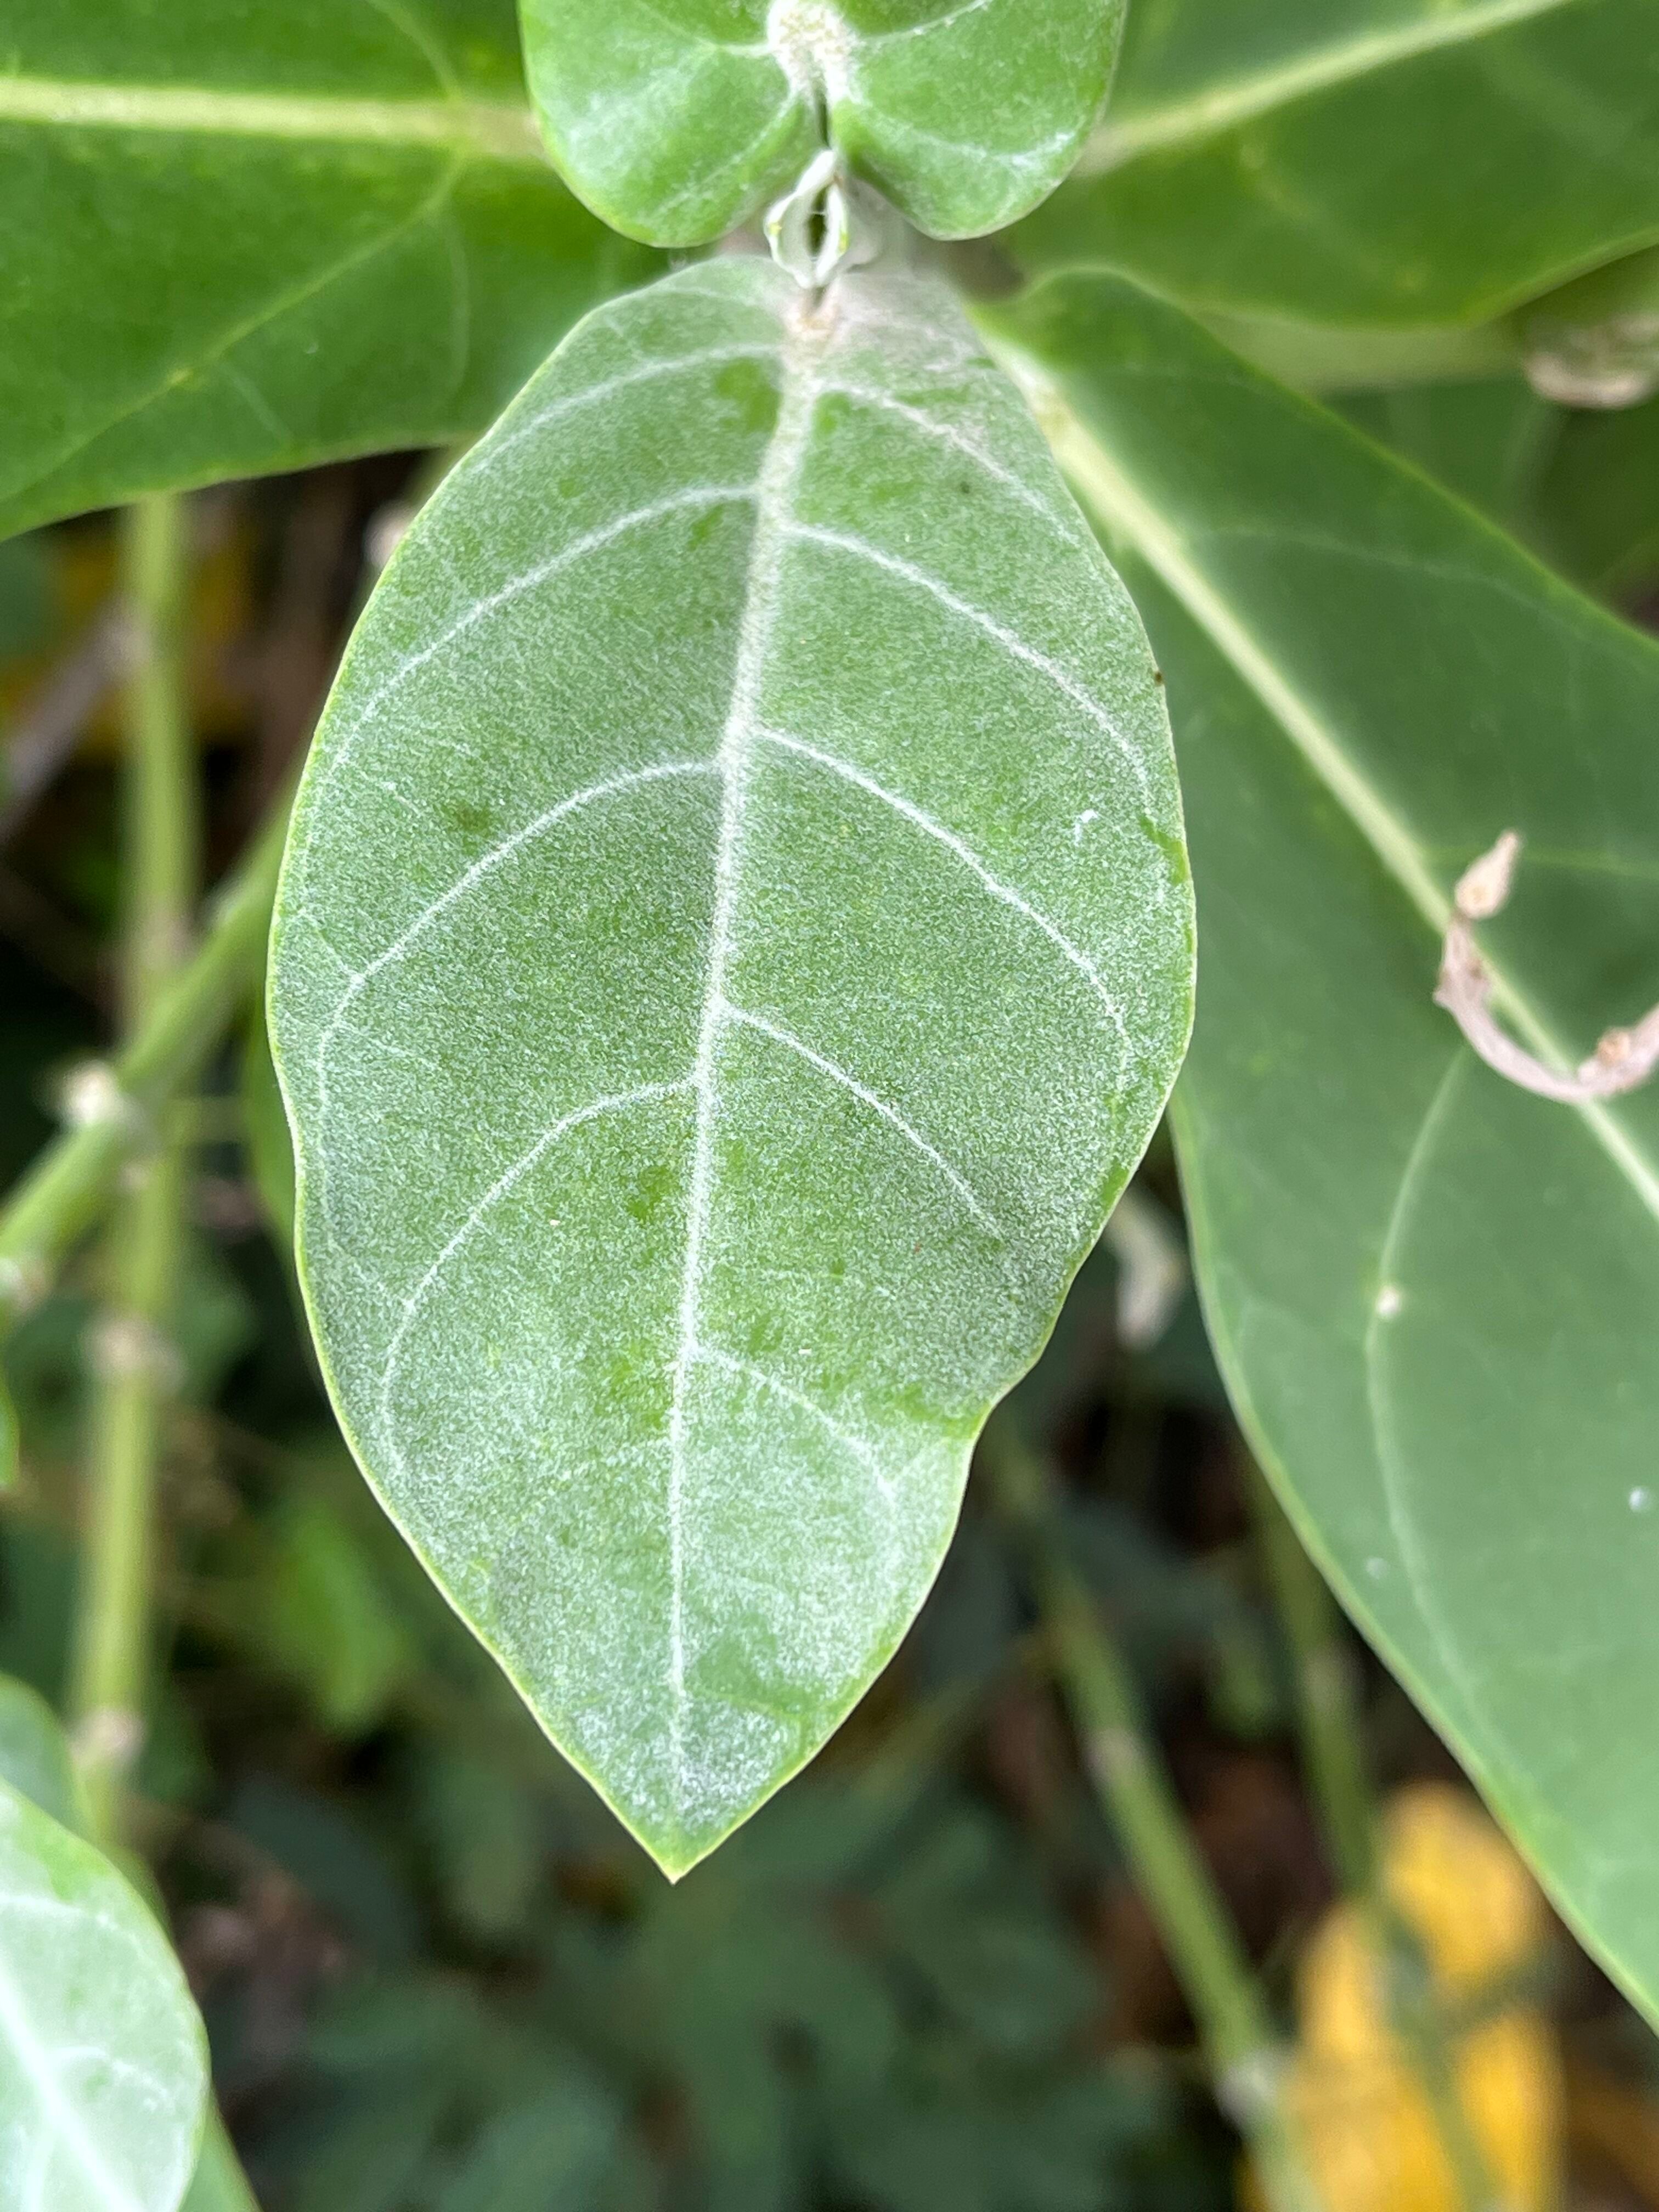
Plant species: calotropis-gigantea